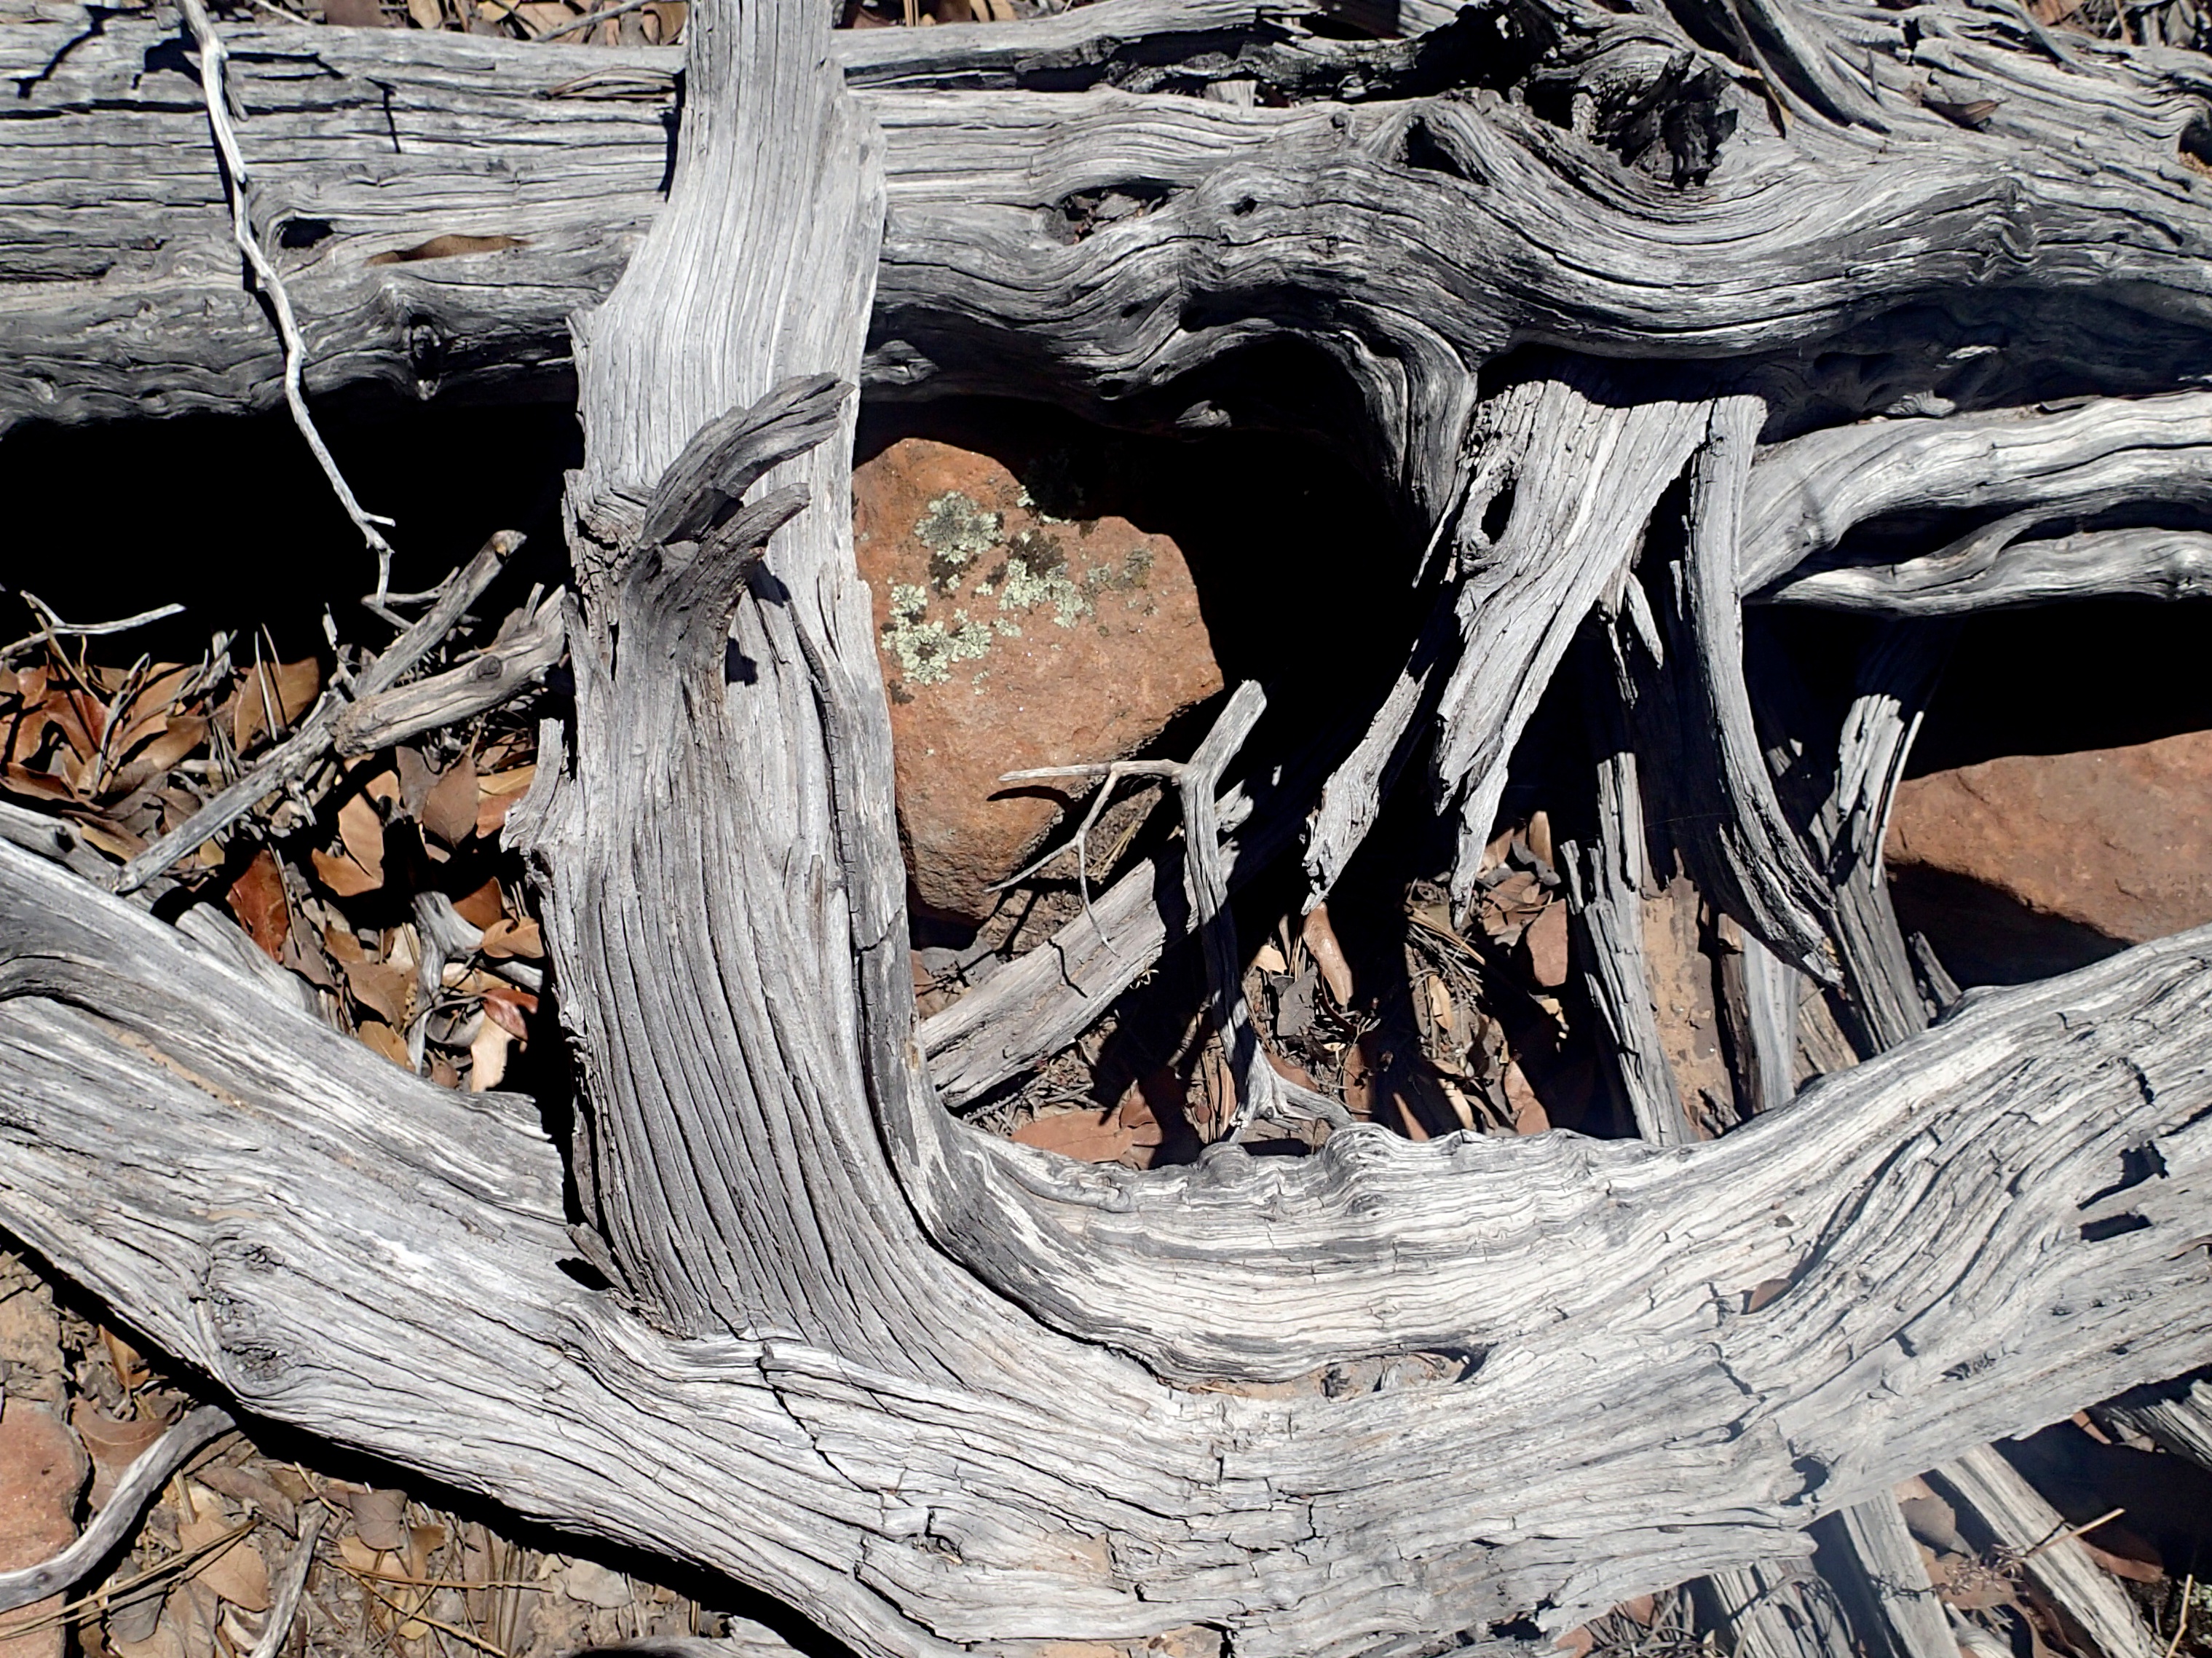
driftwood, tree, nature, branch, plant, wood, leaf, trunk, root, woody plant